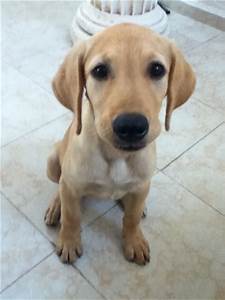
Label: dog